United States Army Medical Department Museum

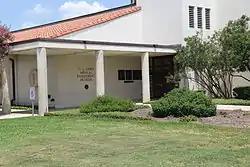
United States Army Medical Department Museum Entrance

The U.S. Army Medical Department Museum — or AMEDD Museum — at Fort Sam Houston, San Antonio, Texas, originated as part of the Army's Field Service School at Carlisle Barracks, Pennsylvania. It moved to Fort Sam Houston in 1946. It is currently a component of the U.S. Army Medical Department Center and School.